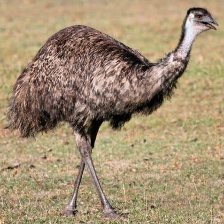
Species: EMU
Scientific name: DROMAIUS NOVAEHOLLANDIAE